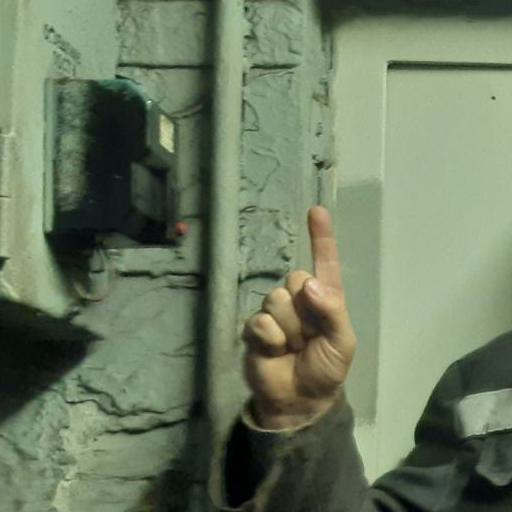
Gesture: one